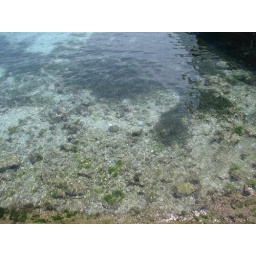
Away from the cities, the water in the Philippines is actually quite clear and beautiful. Taken south of Cebu, the Philippines.